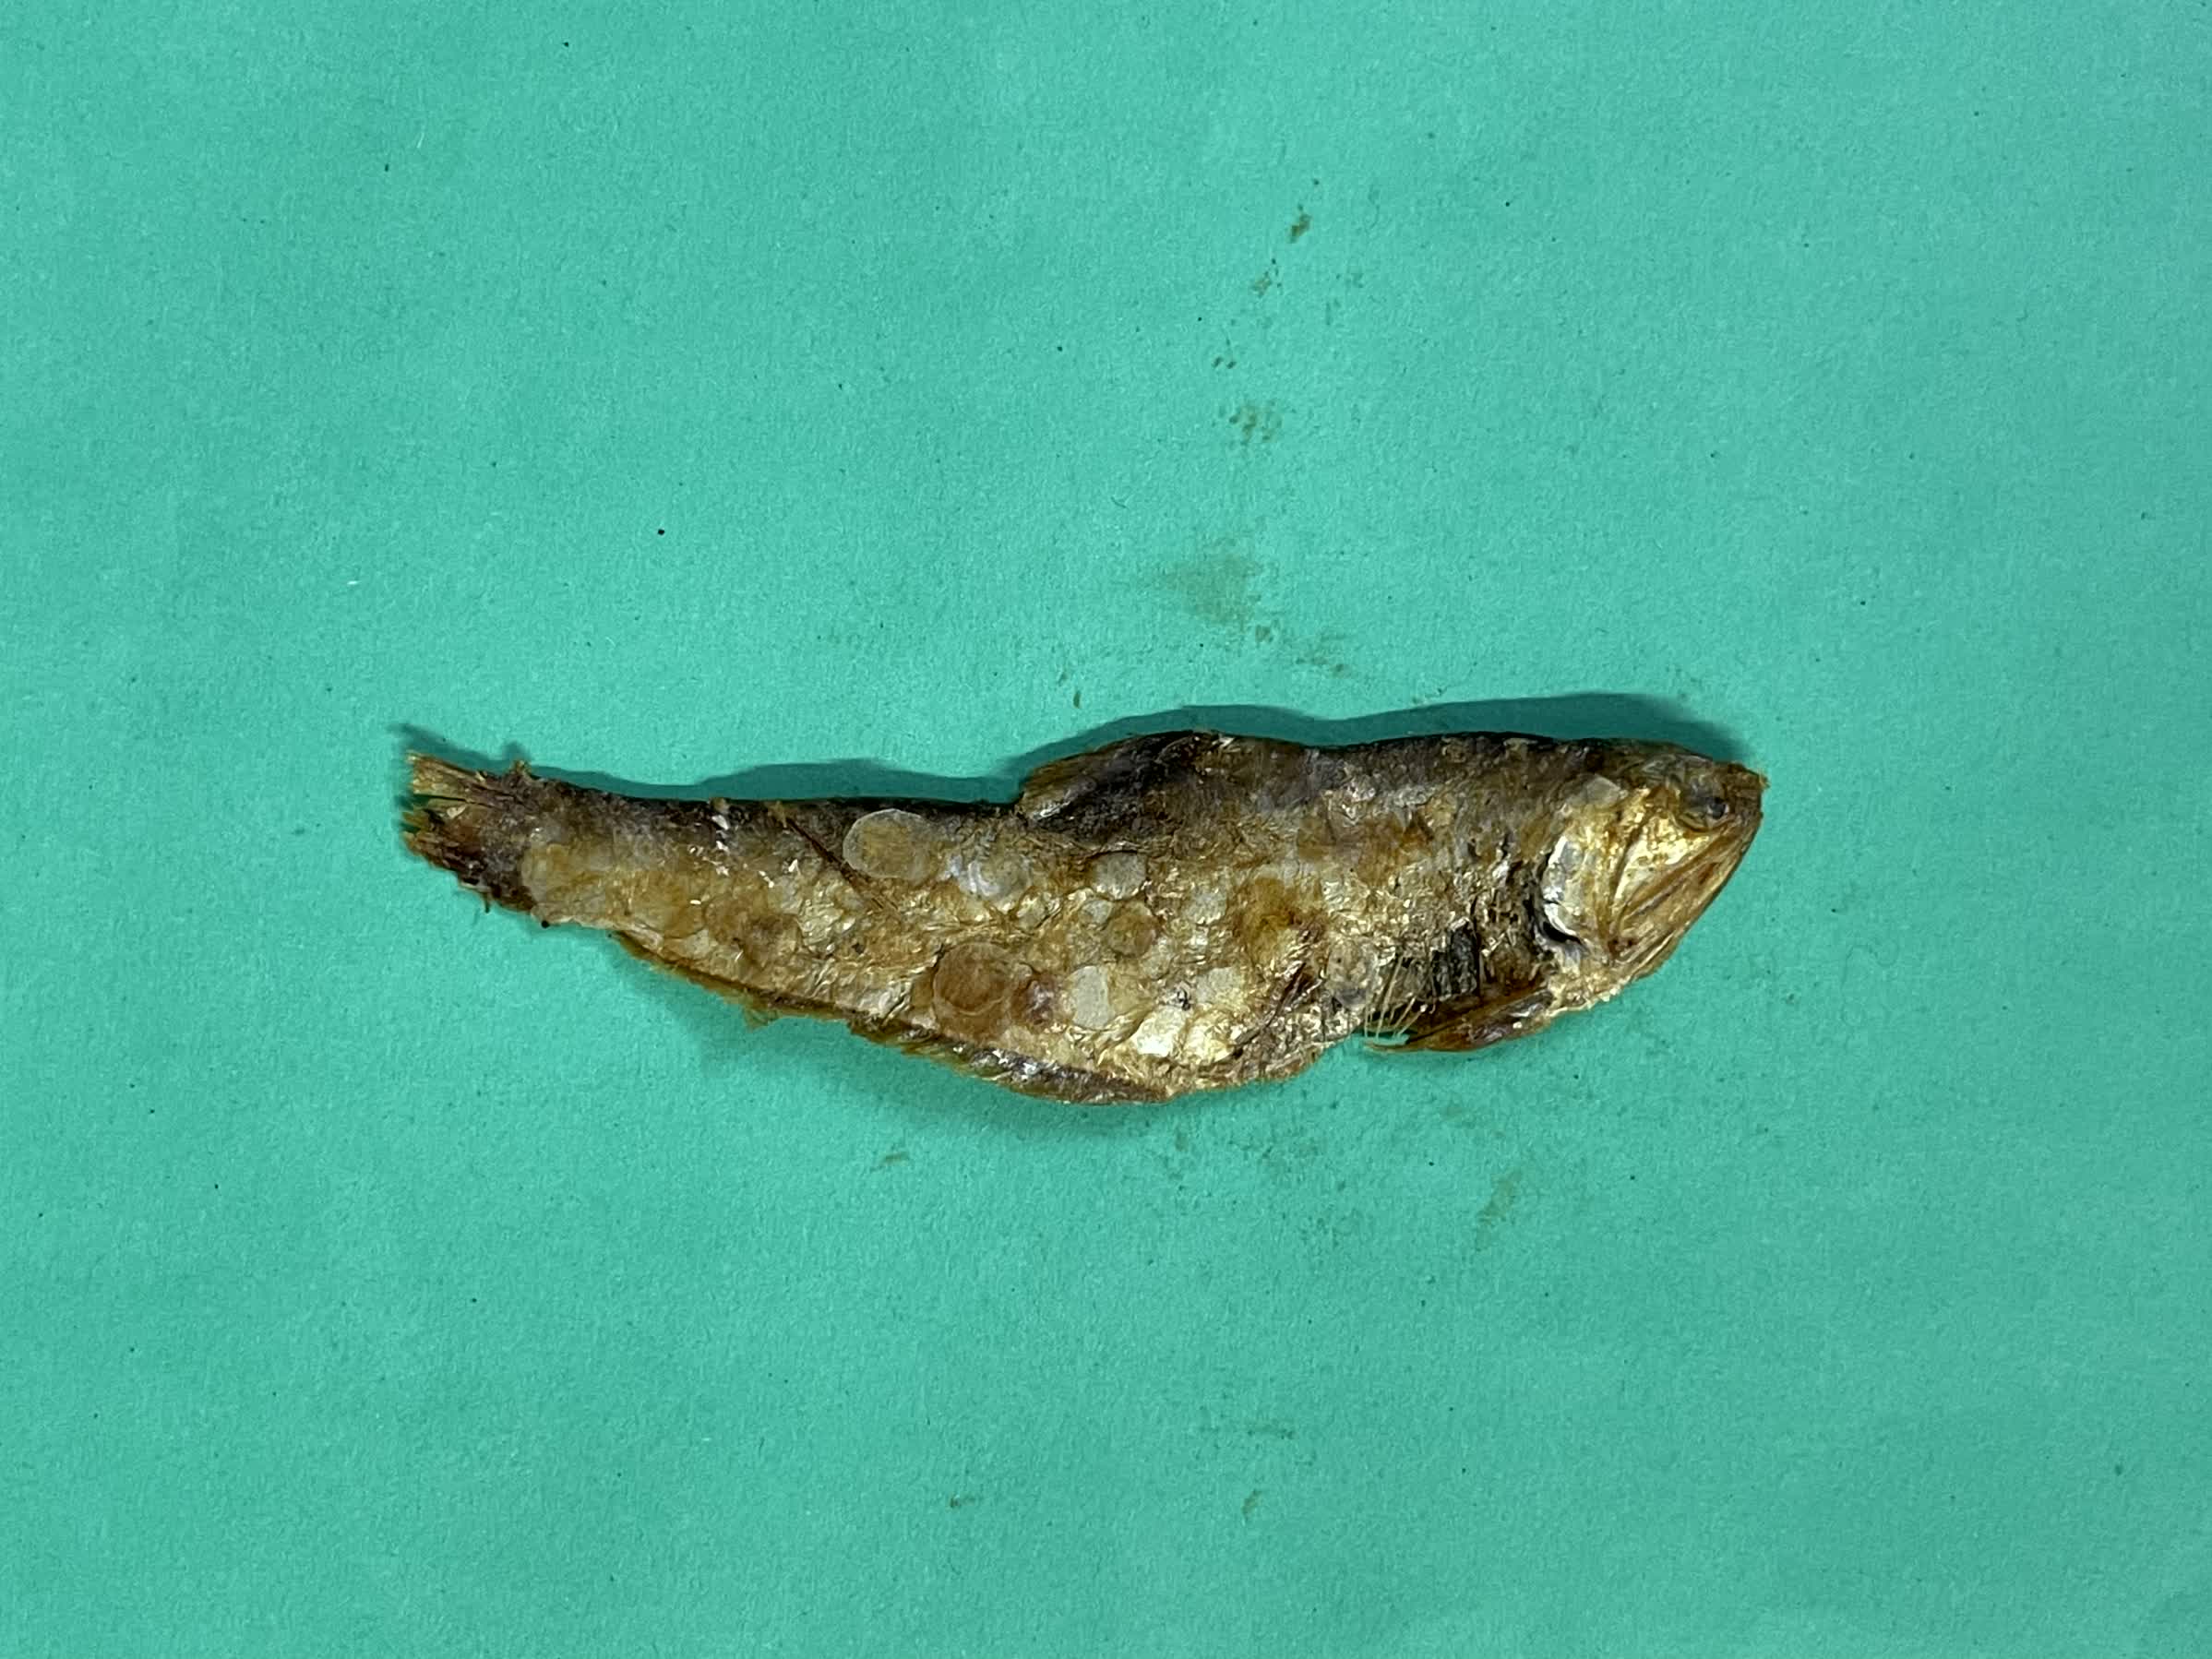
Species: Bashpata